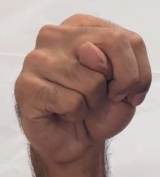
ASL sign: N